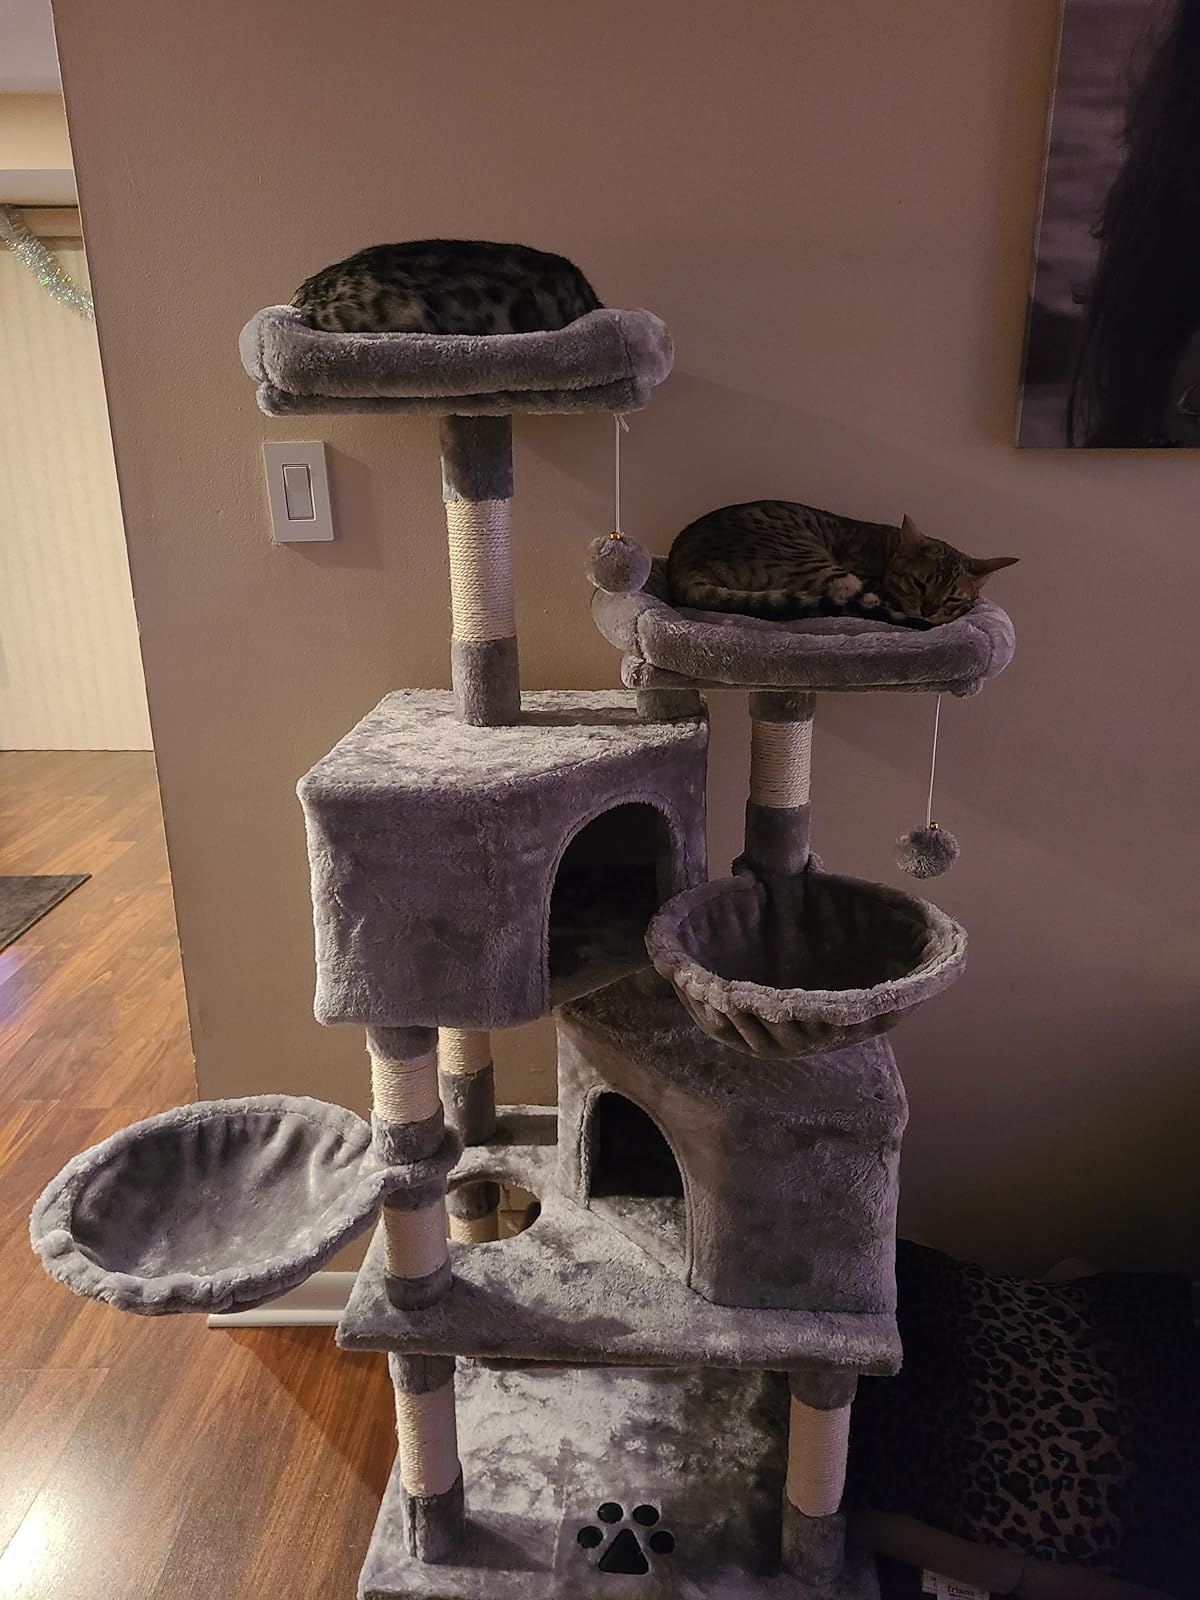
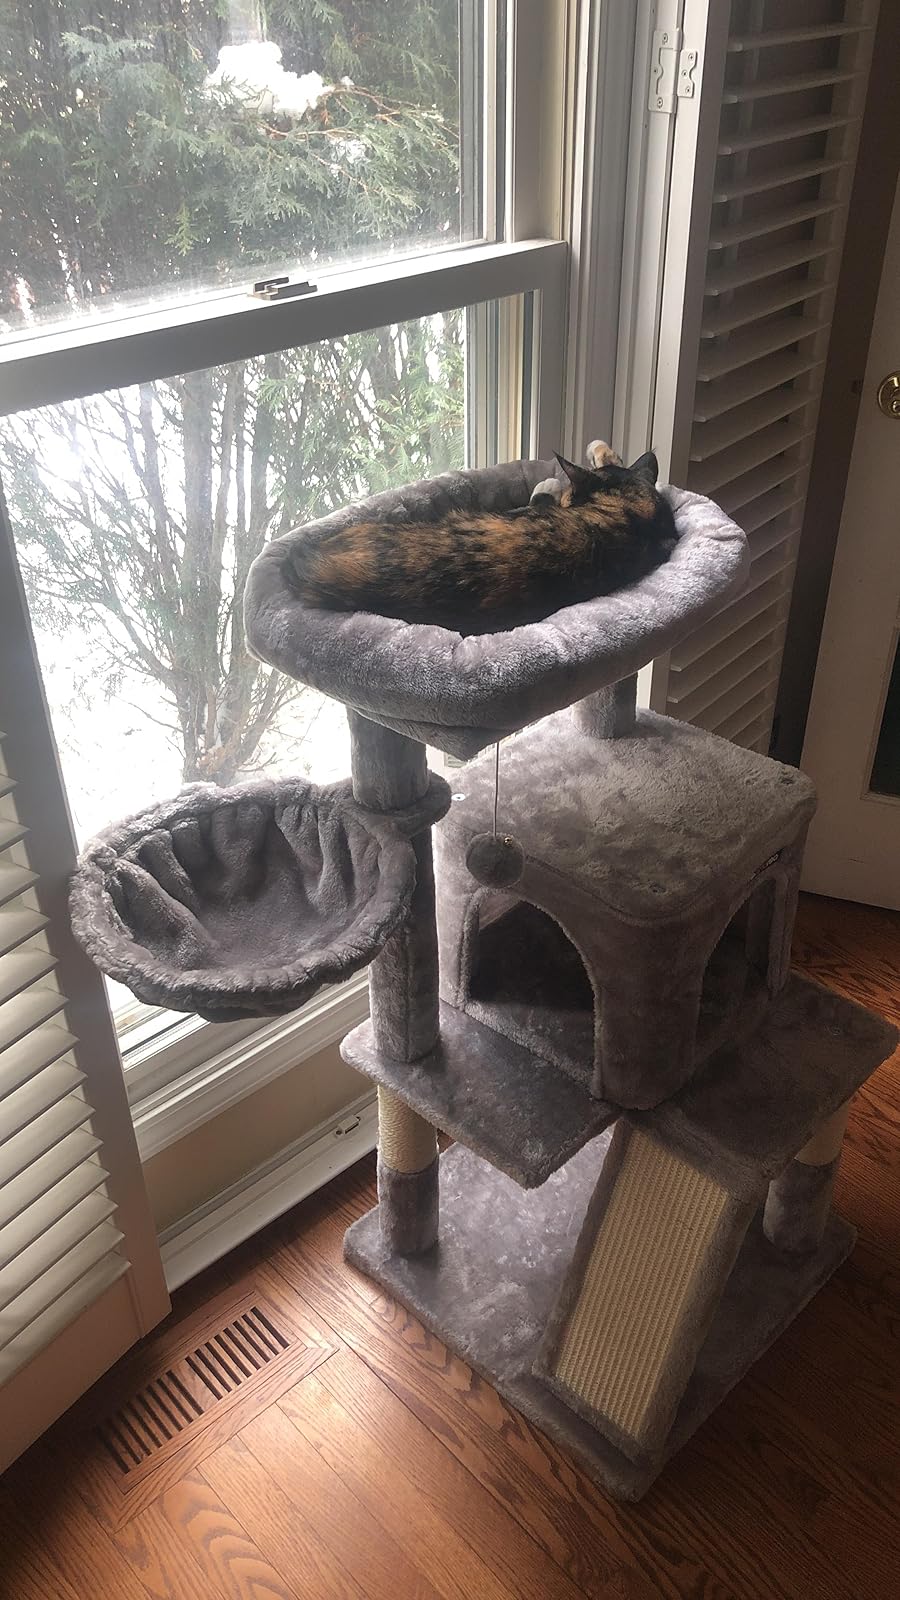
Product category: items_cat tree
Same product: no